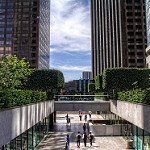
Label: buildings